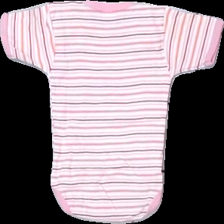
View: back
Type: Top
Category: Children
Brand: Not in the list
Brand text on label: topolino
Colors: Pink, White, Orange, Multicolor
Material: 100% cotton
Pattern: Striped
Cut: Regular
Size: 50
Season: All
Damage location: top left
Damage 2 location: middle center
Damage 3 location: bottom left
Price range: 50-100
Recommended usage: Reuse
Description: randig body
Comment: body